Norwegian heavy water sabotage

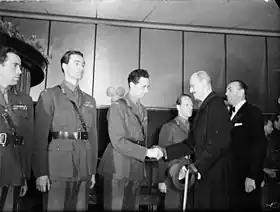
Première of "Operation Swallow: The Battle for Heavy Water" ("Kampen om tungtvannet") on 5 February 1948 "(from left)" Knut Haukelid, Joachim Rønneberg, Jens-Anton Poulsson (shaking hands with King Haakon VII), and Kasper Idland

Recent investigation of production records at Norsk Hydro and analysis of an intact barrel which was salvaged in 2004 indicated that although the barrels in this shipment contained pH 14 water (suggestive of the alkaline electrolytic-refinement process), they did not contain high concentrations of DO. Despite the apparent shipment size, the total quantity of pure heavy water was limited; most barrels contained only 0.5–1.0 percent heavy water, confirming the success of Operation Gunnerside in destroying higher-purity heavy water.